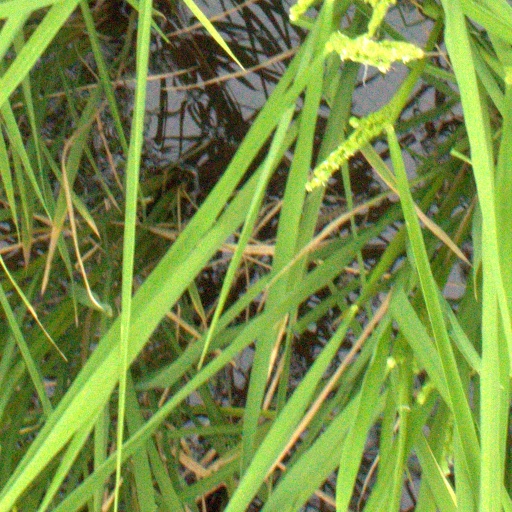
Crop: rice